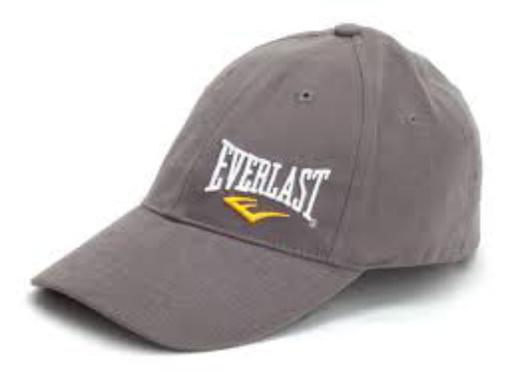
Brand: Everlast
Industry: Clothes